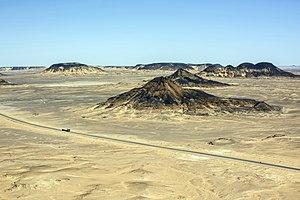
L'oasis d'Al-Bahariya est l'une des cinq grandes oasis du désert occidental en Égypte ; c'est la plus petite du désert Libyque mais la plus proche du Caire ; elle est entourée de collines noires composées de quartzite et de dolomite ferrugineux. Al-Bawiti est le plus grand village dans l'oasis de Bahariya avec environ 30 000 habitants.